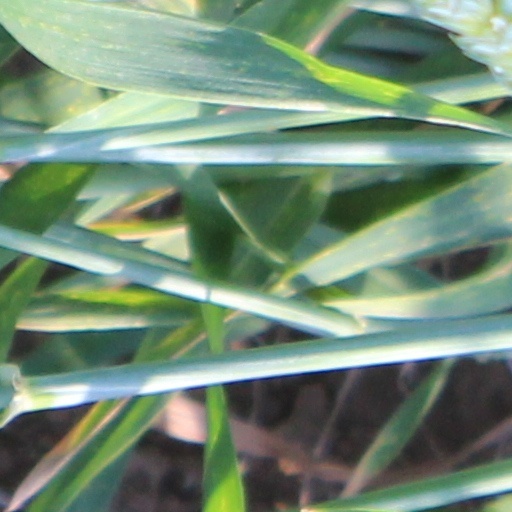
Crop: wheat